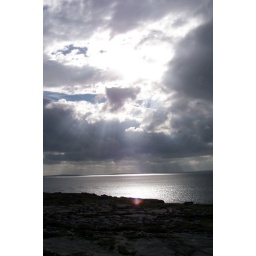
Sun breaking through clouds over the rocky shoreline, a few miles away from the beach that we visited